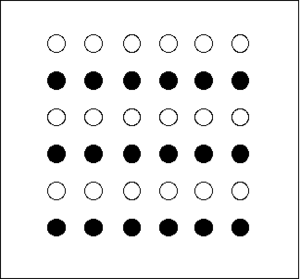
La psychologie de la forme, théorie de la Gestalt ou gestaltisme est une théorie psychologique et philosophique proposée au début du XXᵉ siècle selon laquelle les processus de la perception et de la représentation mentale traitent les phénomènes comme des formes globales plutôt que comme l'addition ou la juxtaposition d'éléments simples.